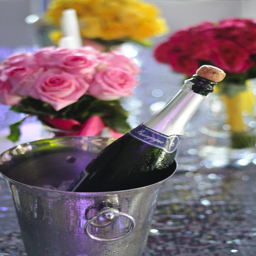
champagne and bridal party bouquets in vases on the bridal table